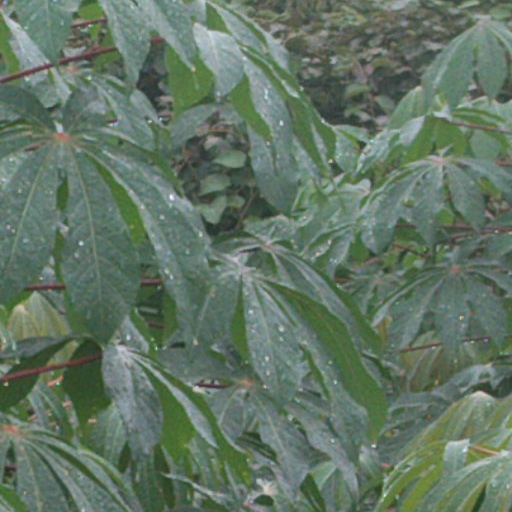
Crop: cassava